Kornstad Municipality

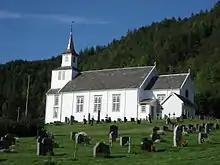
View of the Kornstad Church

The municipality of Kornstad was established on 1 January 1897 when the large Kvernes Municipality was divided into four new municipalities: Eide Municipality (population: 1,552) in the west, Kornstad Municipality (population: 1,599) in the central part, Bremsnes Municipality (population: 2,917) in the north, and (a much smaller) Kvernes Municipality (population: 857) in the southeast.